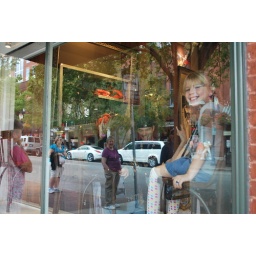
Girl sitting in a store display window with the passersby in the reflection